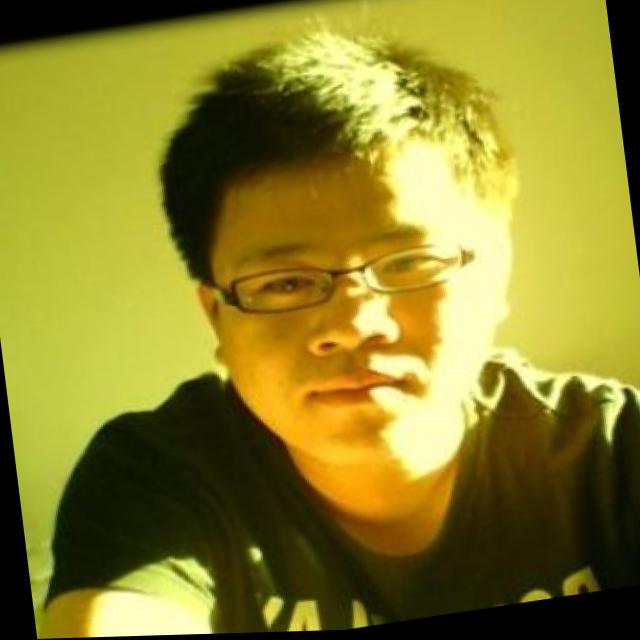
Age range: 21-44